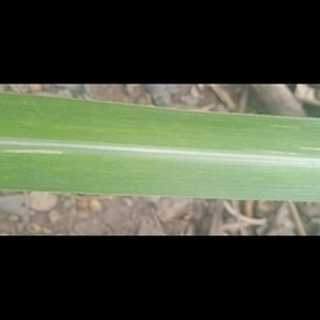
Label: sugarcane_mosaic